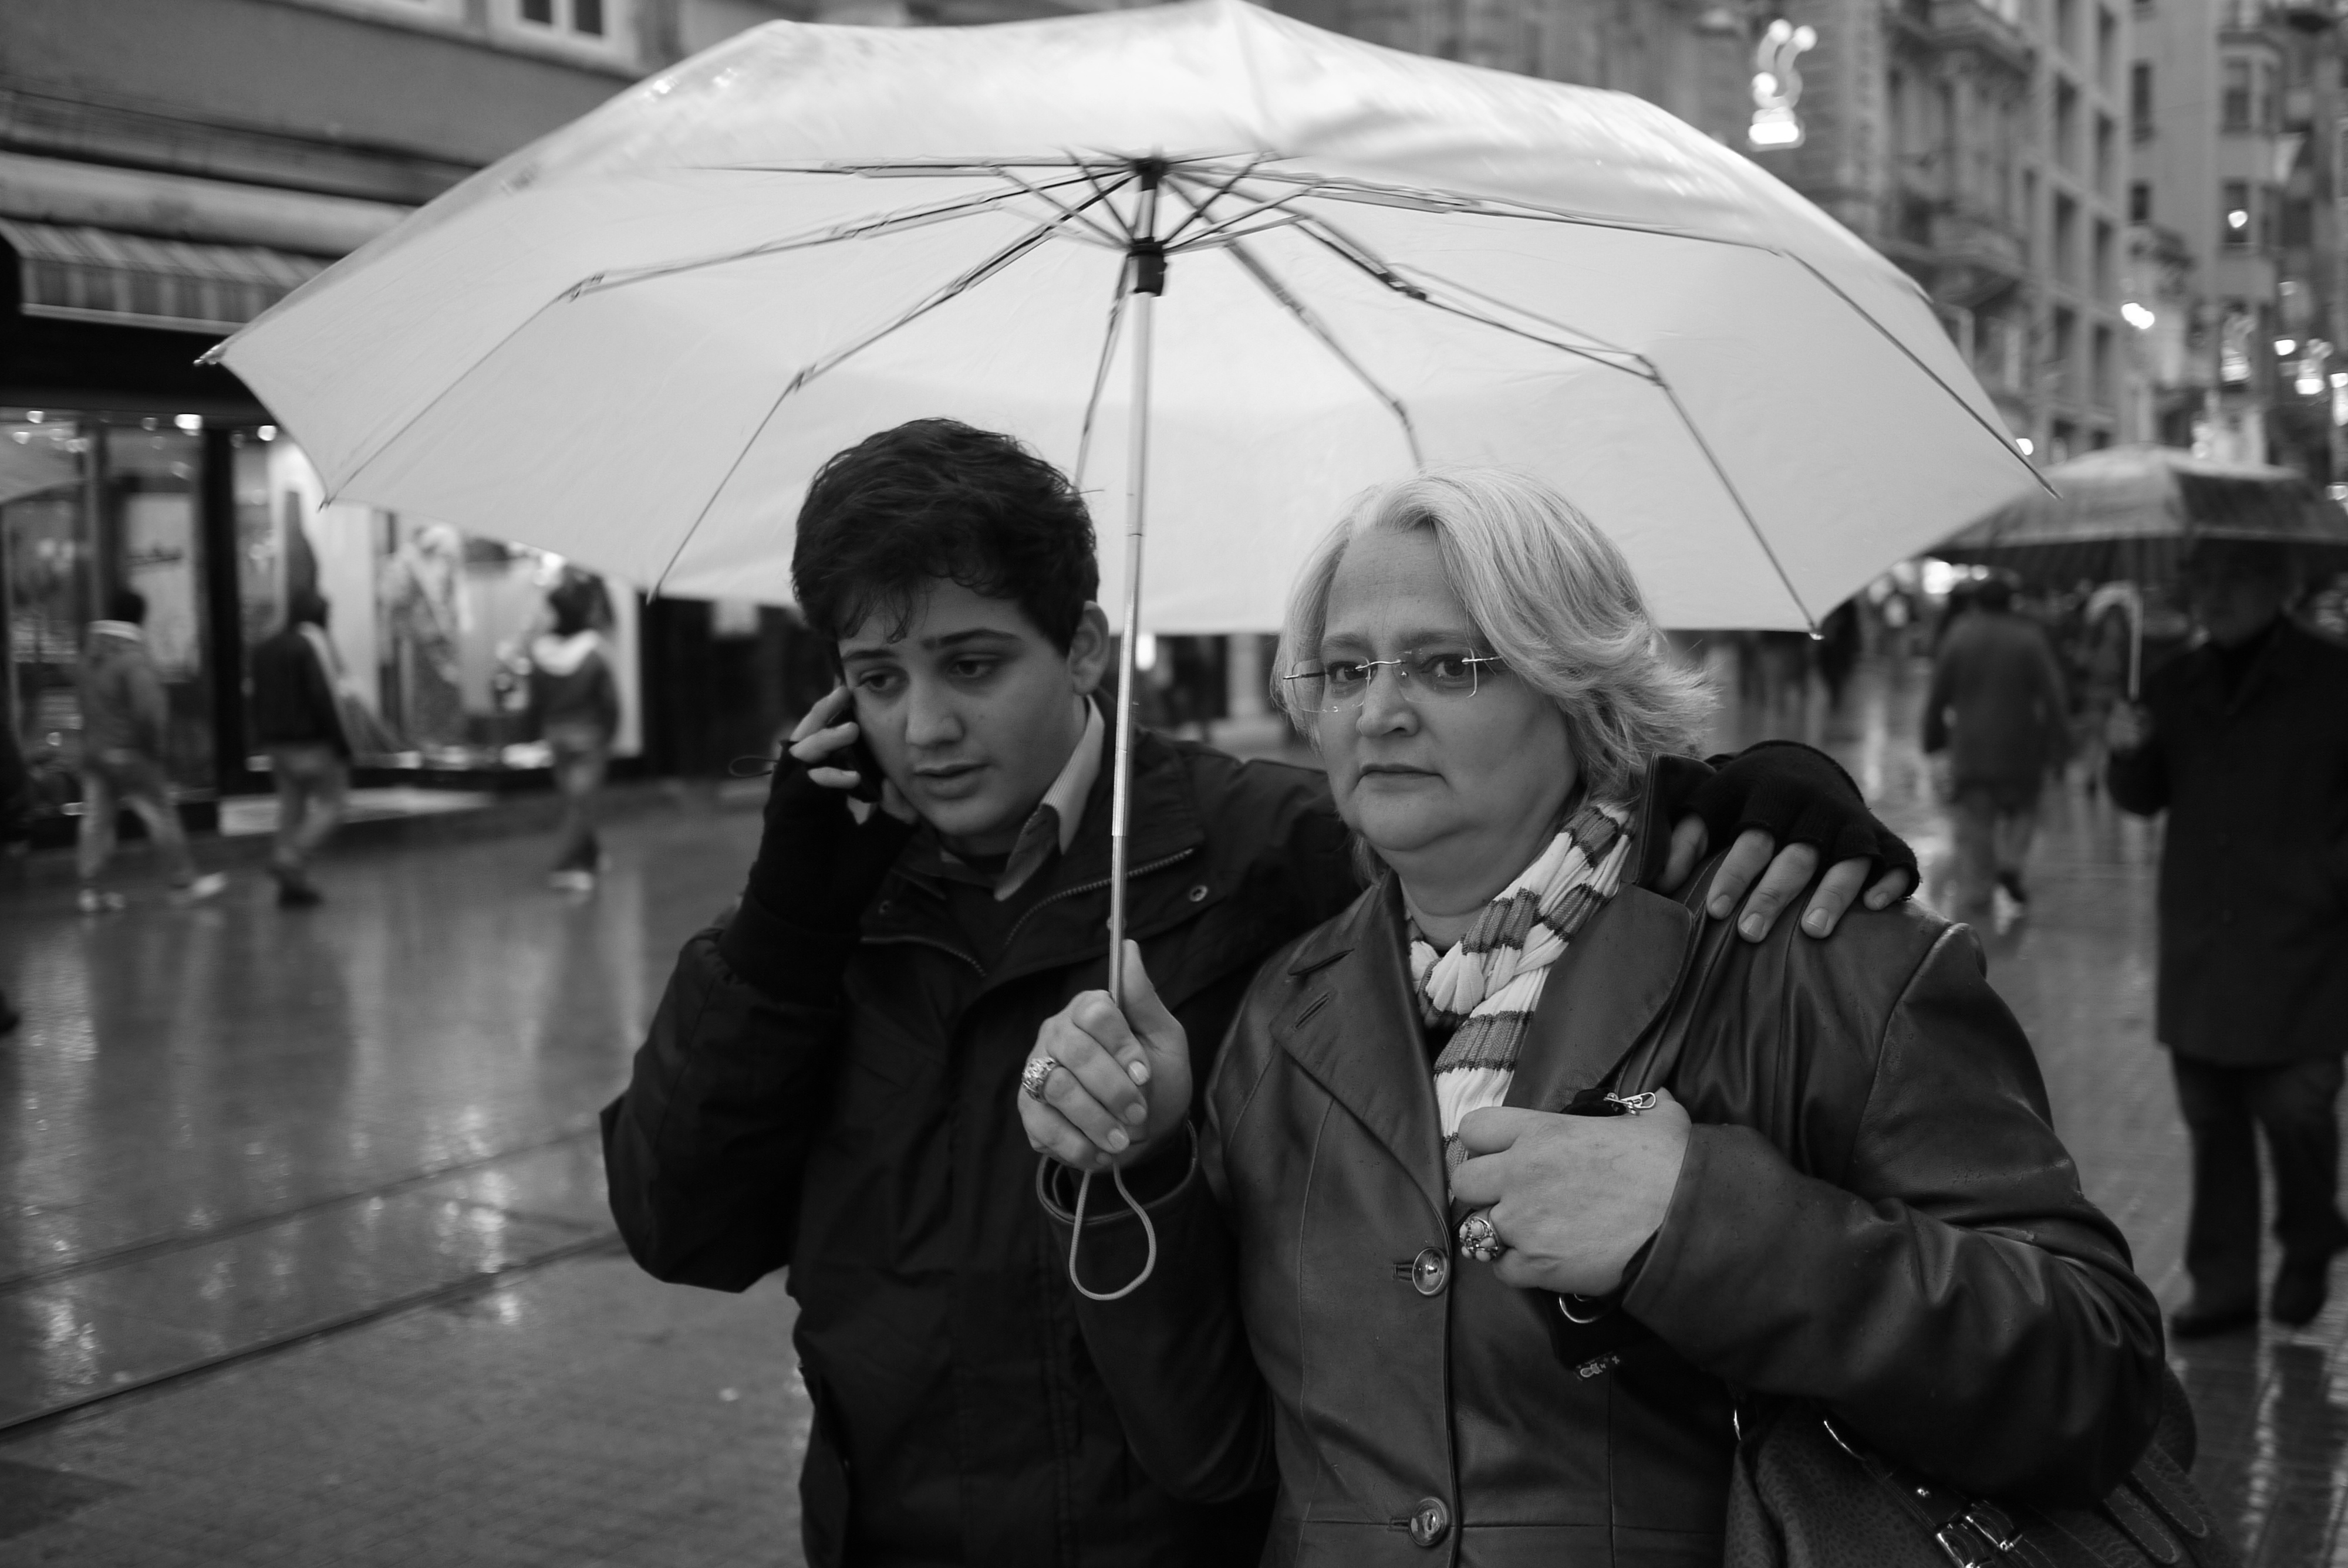
black and white, white, street, photography, ebook, umbrella, weather, training, black, monochrome, streetphotography, flickr, thomas, video, olympus, snapshot, omd, fuji, leica, monochrom, leuthard, hcb, thomasleuthard, streettogs, monochrome photography, fashion accessory